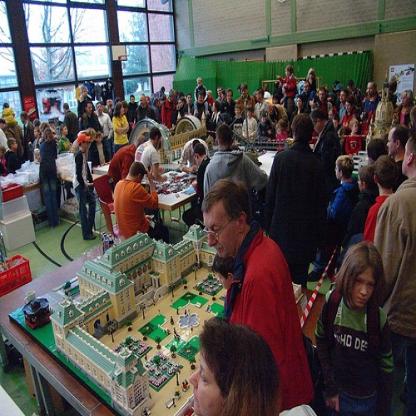
Scene: Indoor